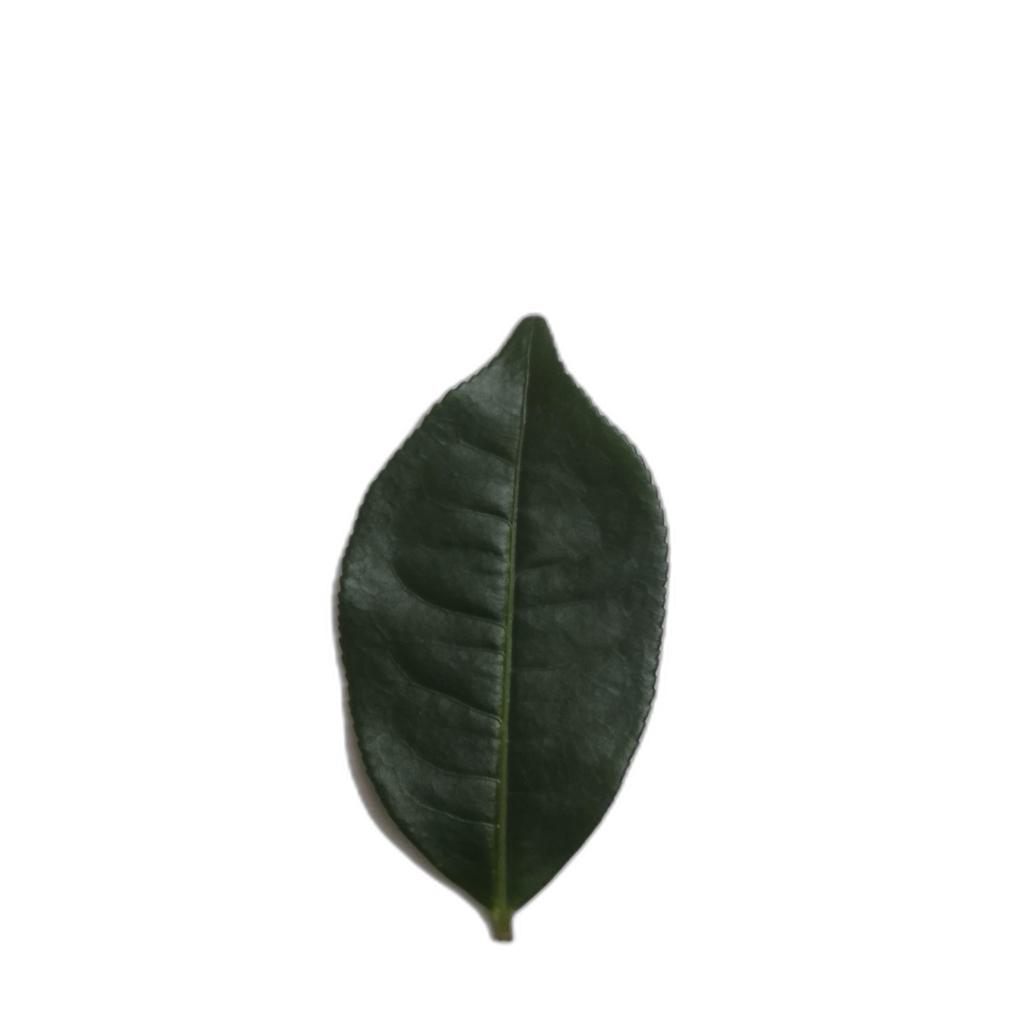
Label: Healthy